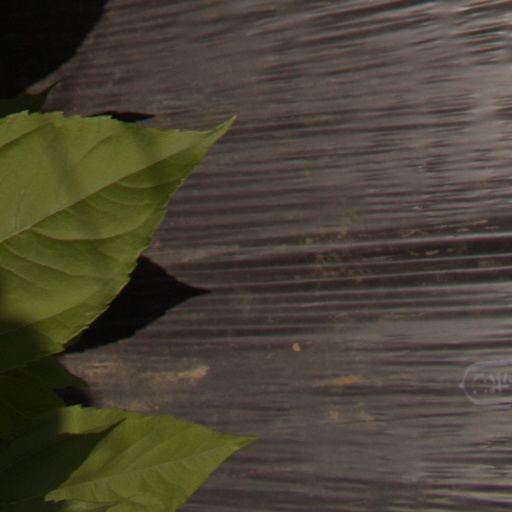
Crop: Jerusalem artichoke